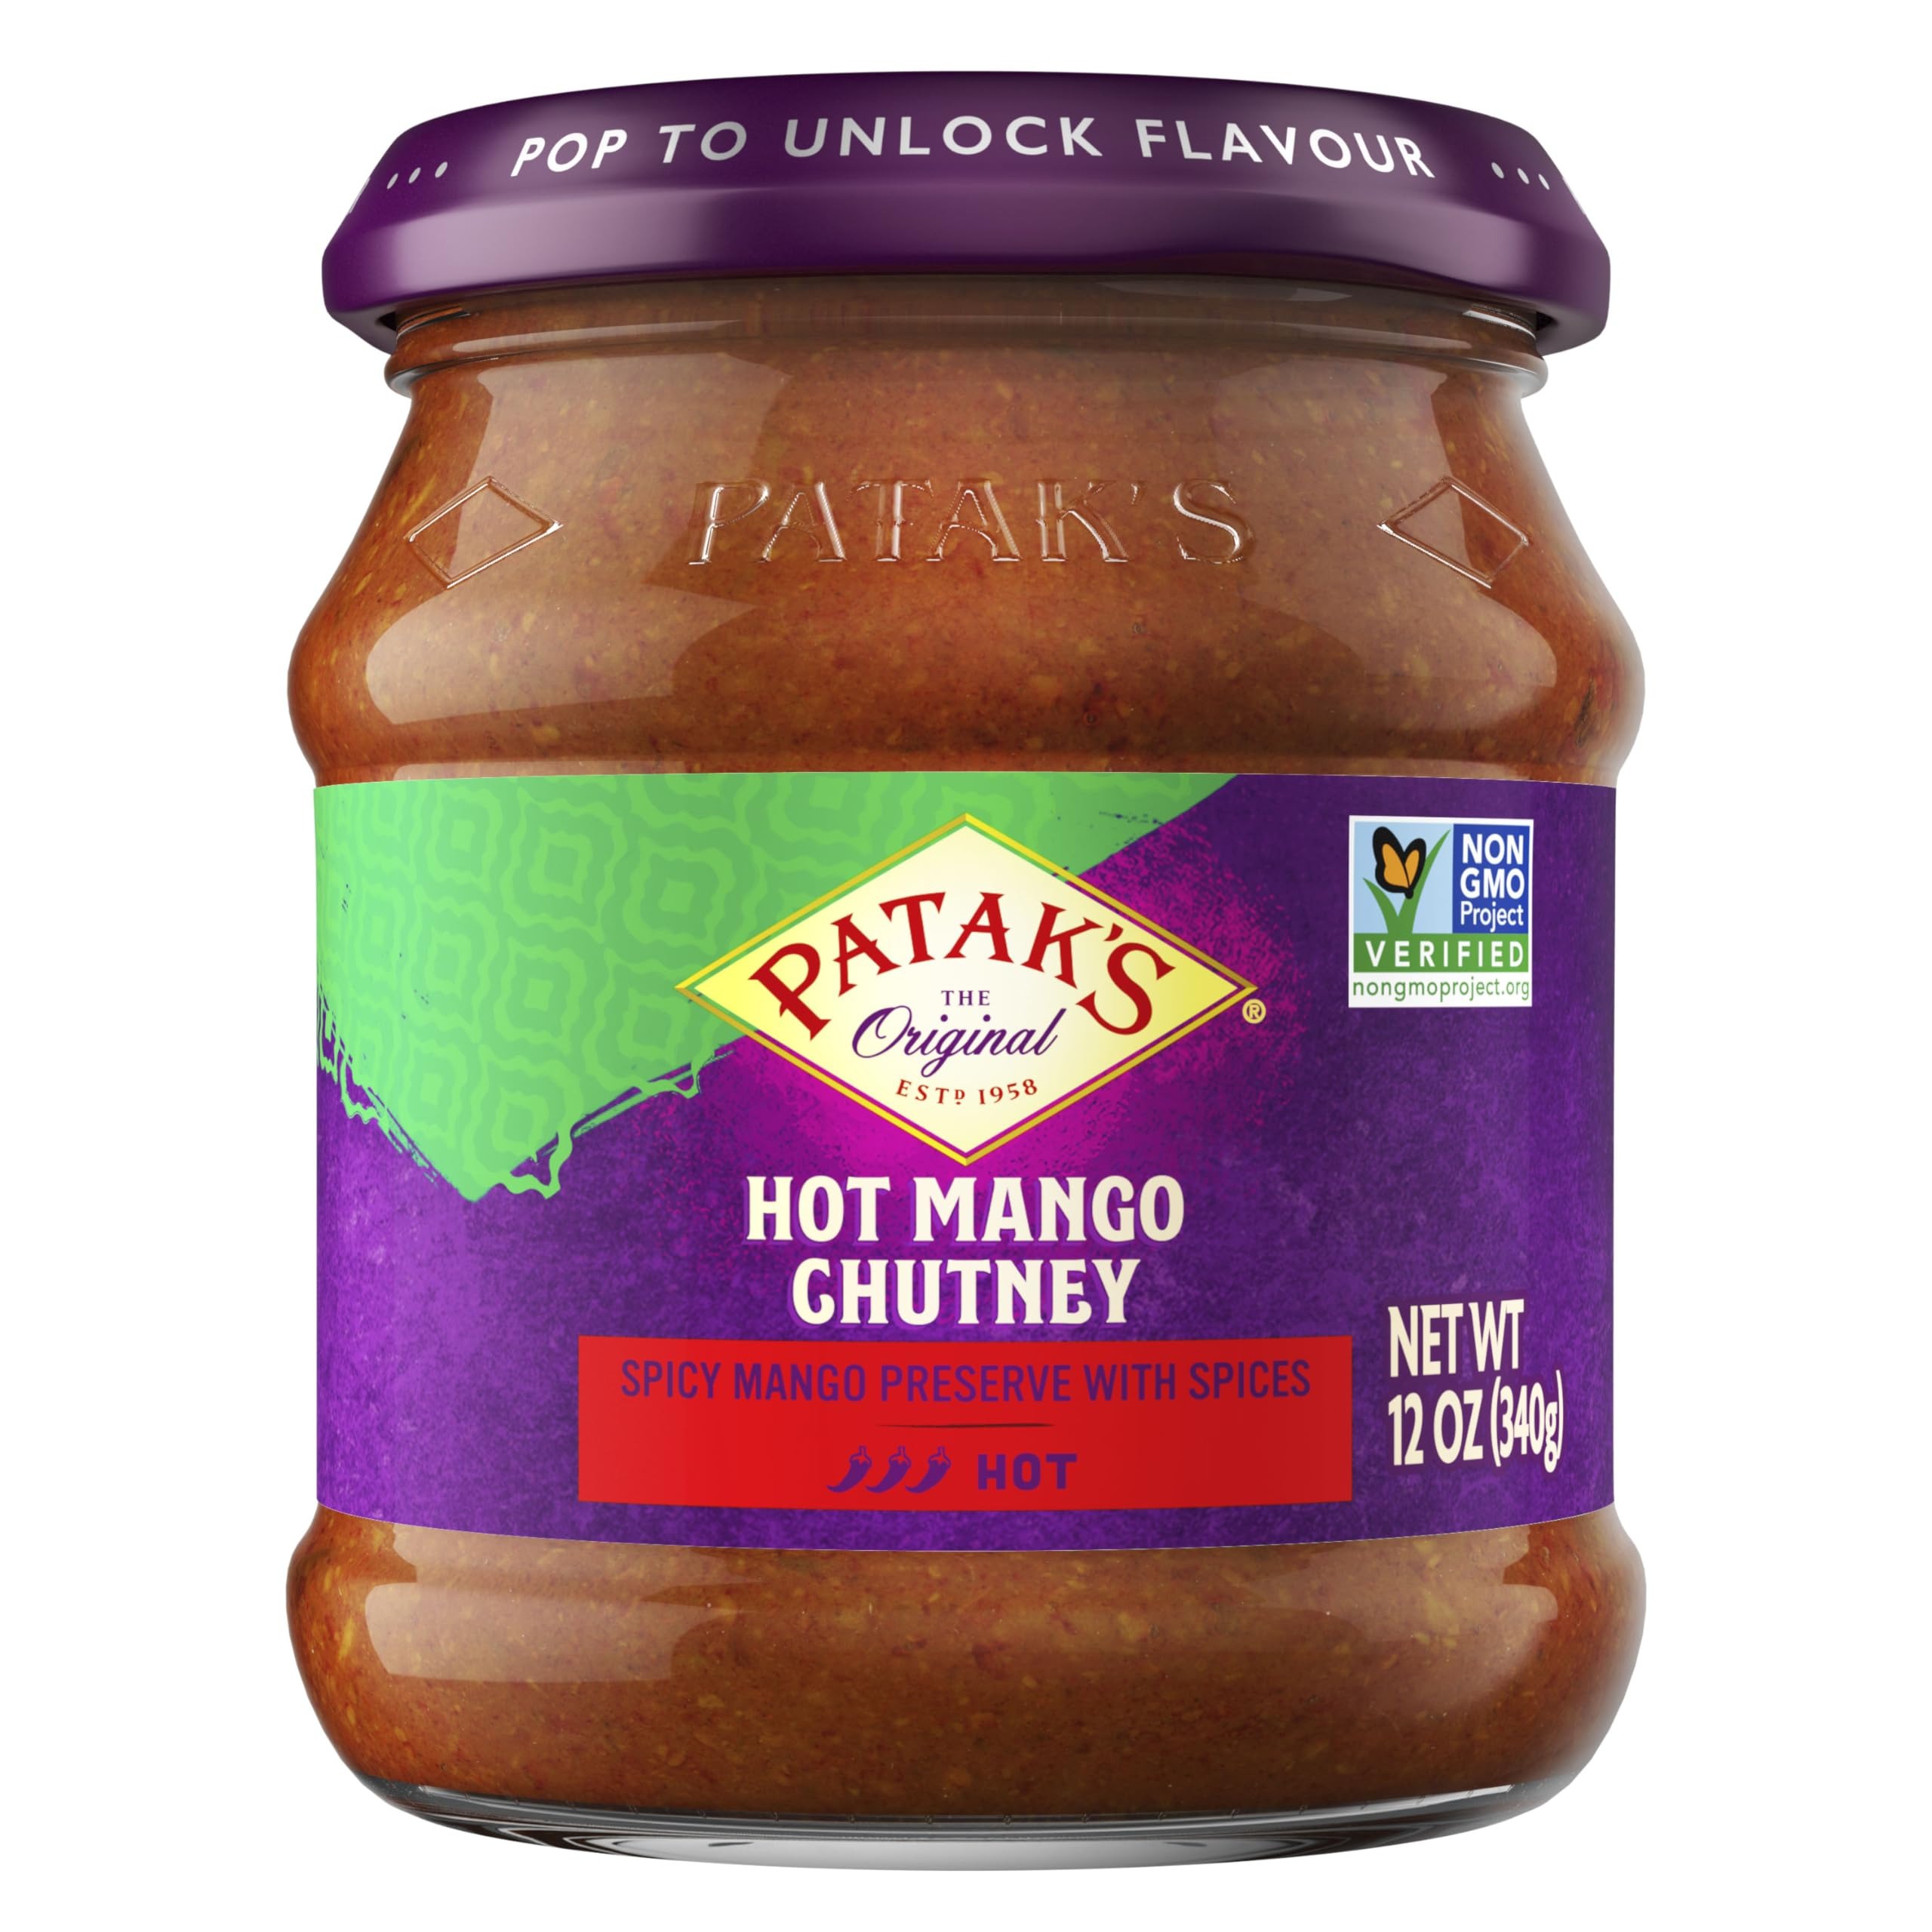
Item Name: Pataks Hot Mango Chutney 12 Oz
Bullet Point 1: Contains 1-12oz jar of hot mango chutney
Bullet Point 2: A spicy preserve with a delicate blend of mangos, spices, and dried red chilies
Bullet Point 3: Pairs wonderfully with cheeses, can be used over chicken on the grill, or as a dip with your favorite veggies
Bullet Point 4: Non-gmo Certified, No artificial flavors or colors, Gluten free, Vegetarian
Bullet Point 5: Turn any appetizer into an Indian culinary delight with Patak's chutney
Value: 12.0
Unit: Ounce

Price: 6.99